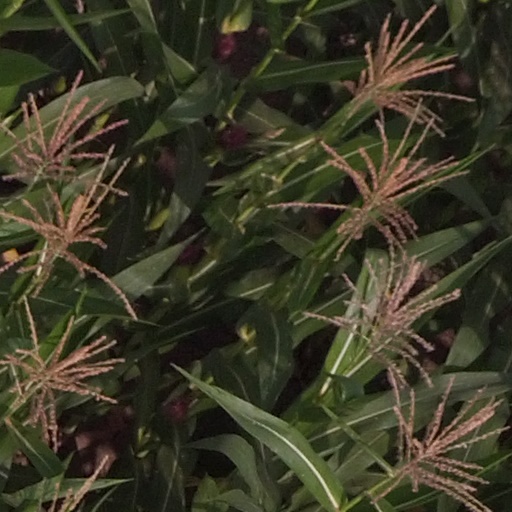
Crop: maize; corn